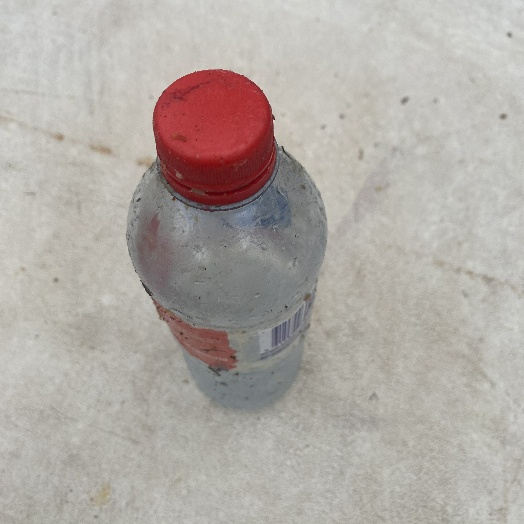
Label: Plastic